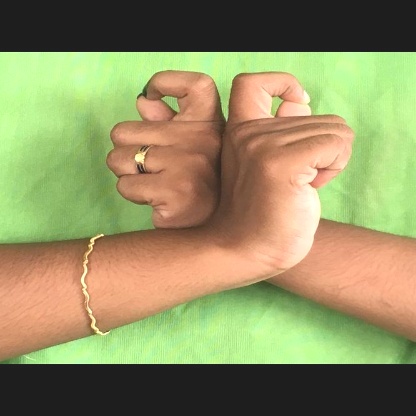
Mudra: Berunda